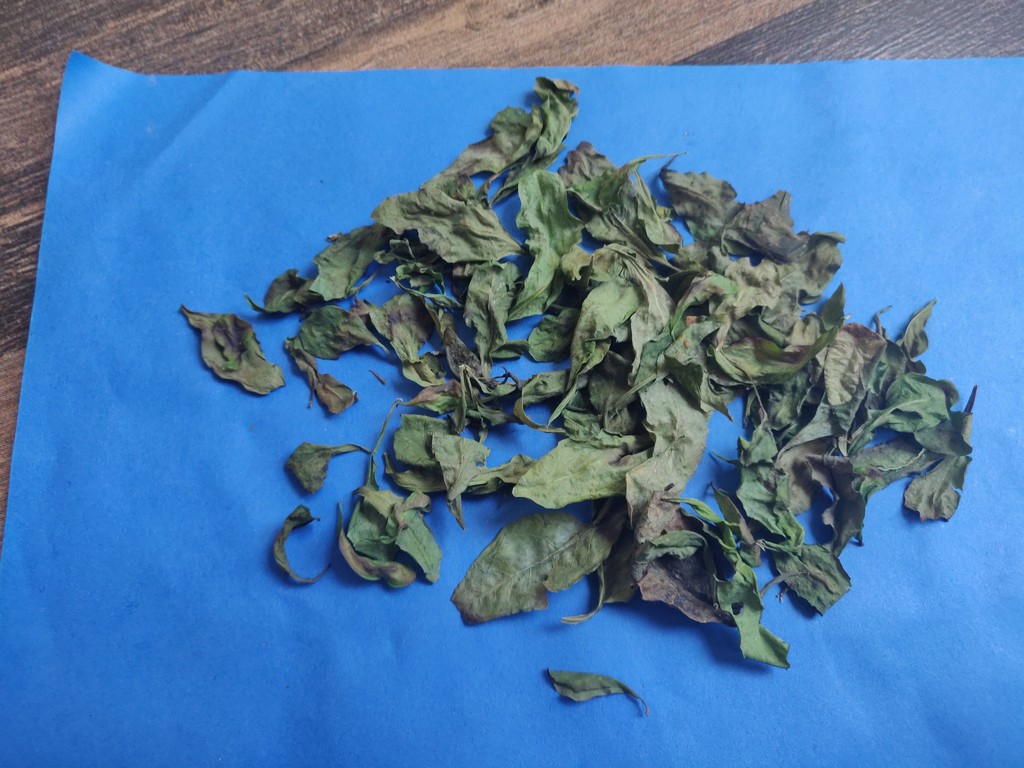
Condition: Dried
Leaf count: multiple
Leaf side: unknown